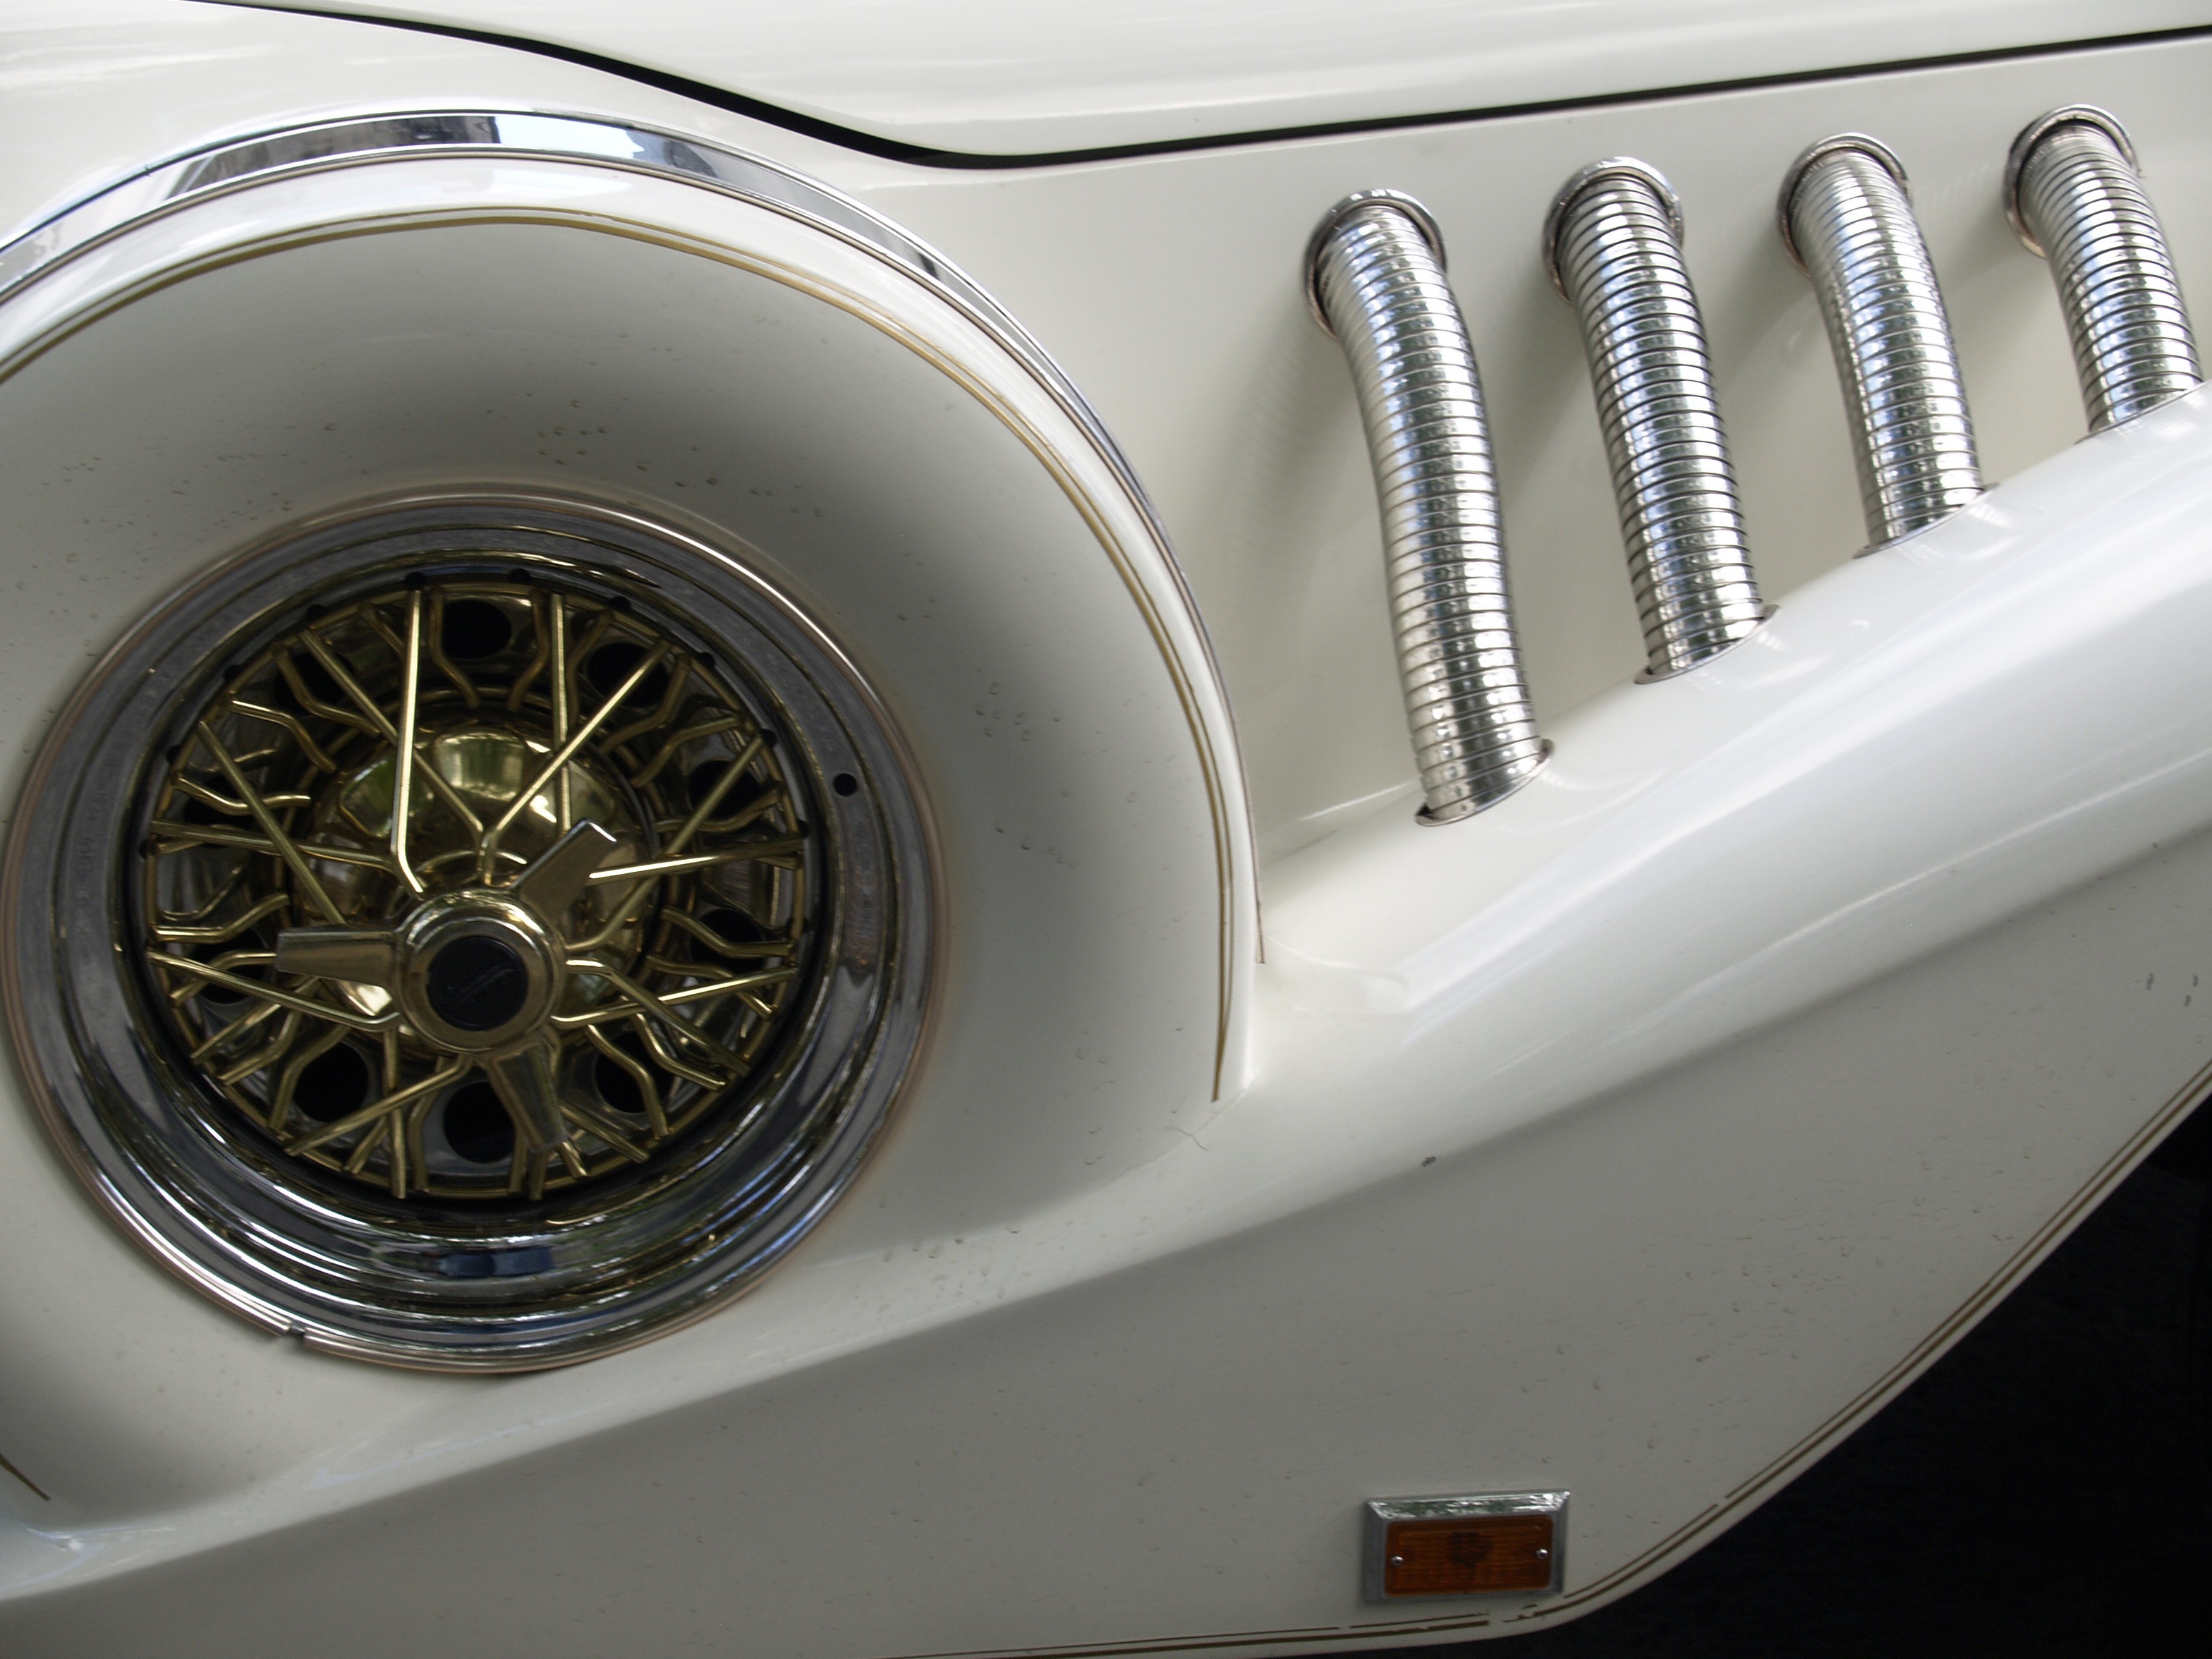
white, car, vintage, antique, wheel, automobile, retro, adventure, old, travel, transportation, transport, europe, vehicle, spoke, drive, auto, ride, nostalgia, exterior, historic, speed, tire, grille, vintage car, bumper, rolls royce, power, chrome, luxury, design, rim, elite, history, elegant, classic, rich, expensive, restored, cover, rare, stylish, luxury car, auto part, motorcar, invention, aristocrat, prestige, automobile make, automotive exterior, automotive design, luxury vehicle, aircraft engine